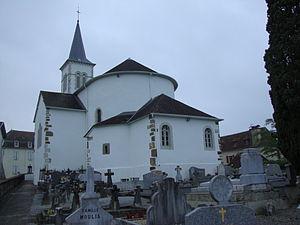
Etcharry est une commune française, située dans le département des Pyrénées-Atlantiques en région Nouvelle-Aquitaine.